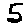
Label: 5